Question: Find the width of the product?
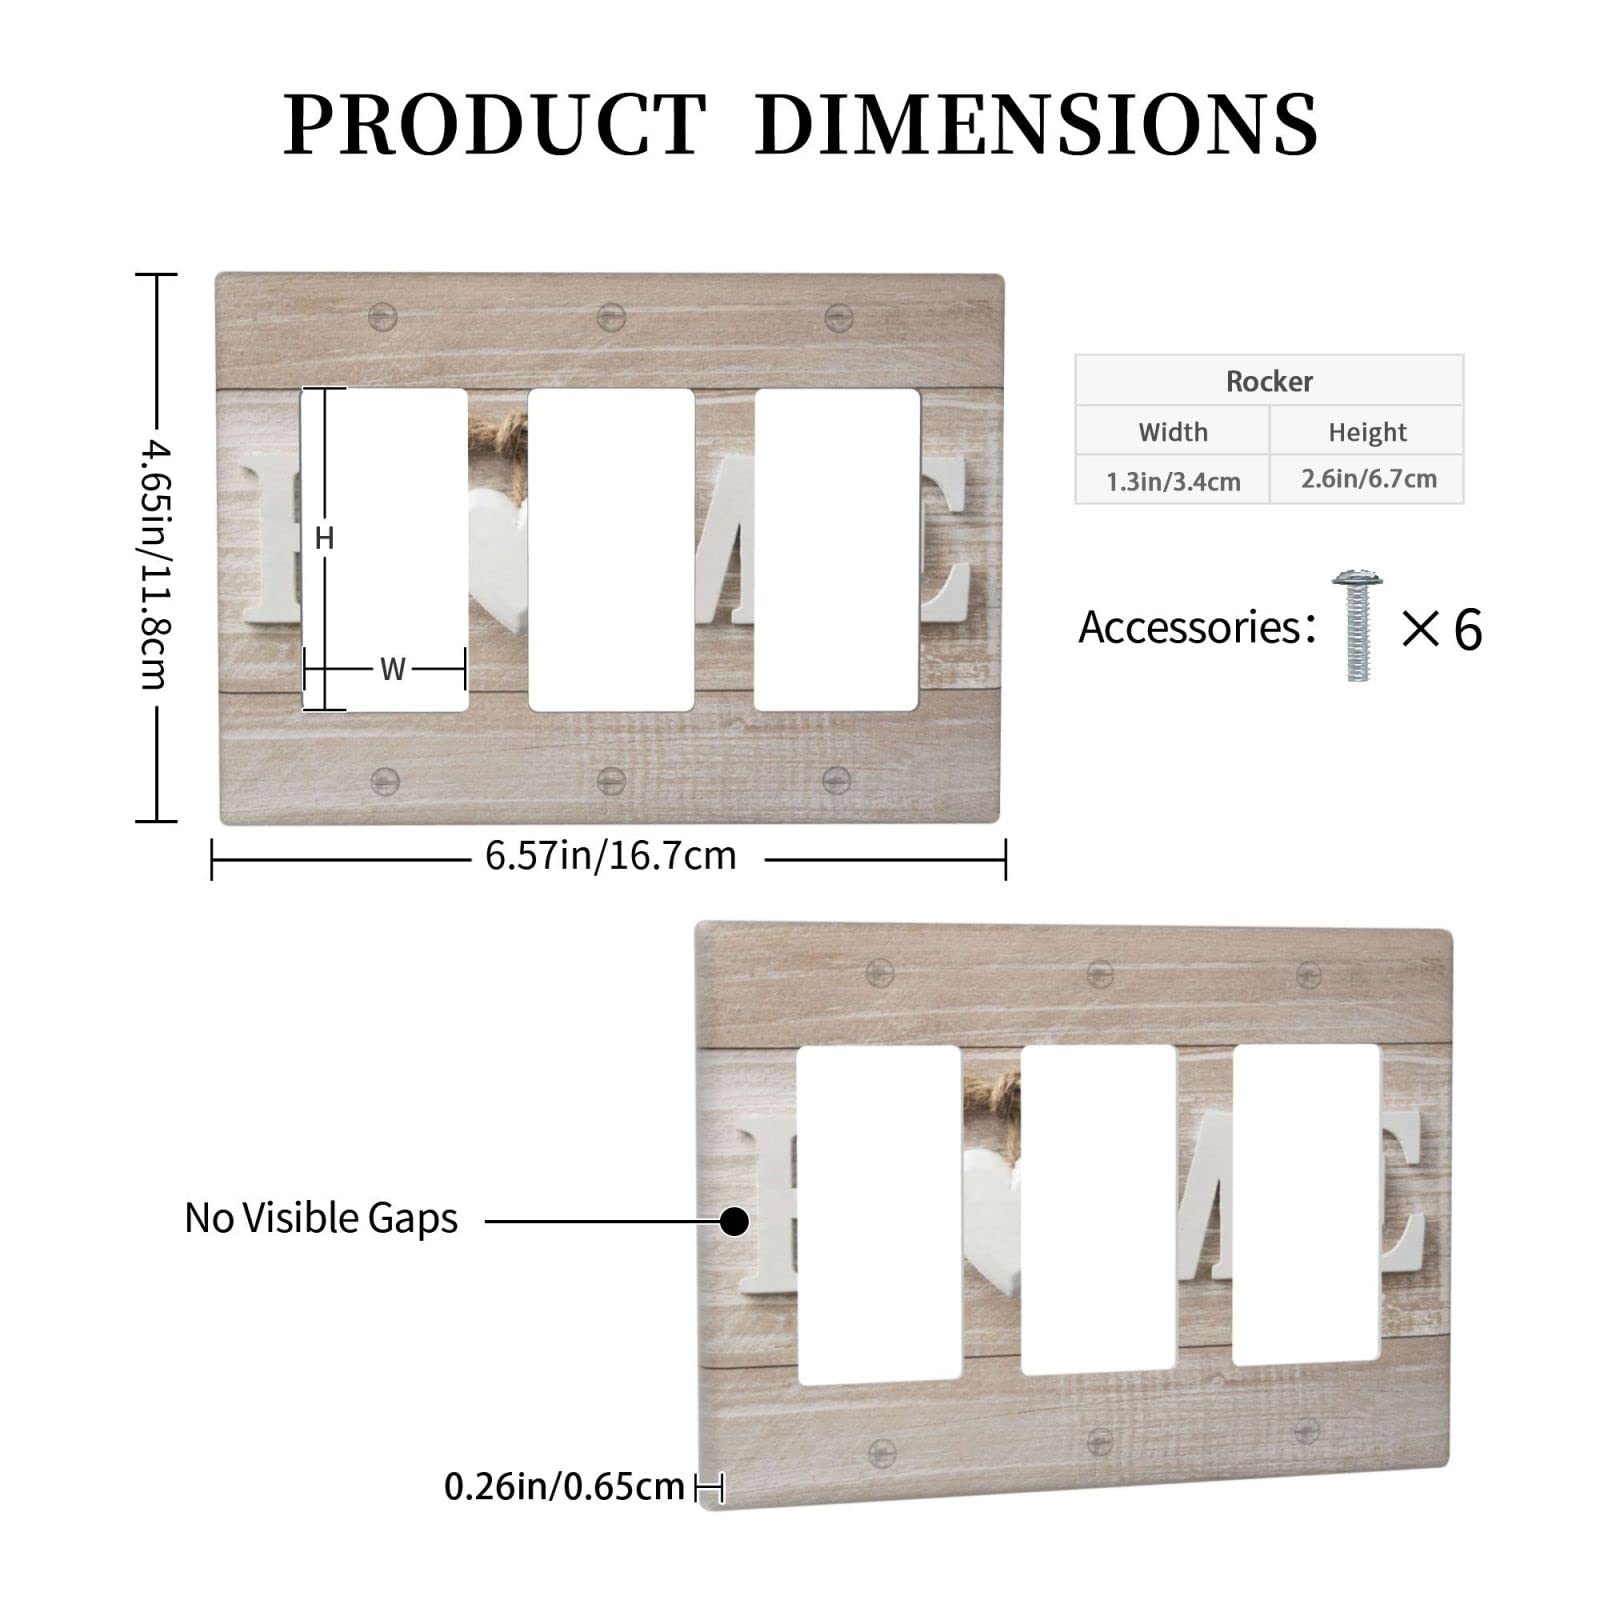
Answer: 16.7 centimetre